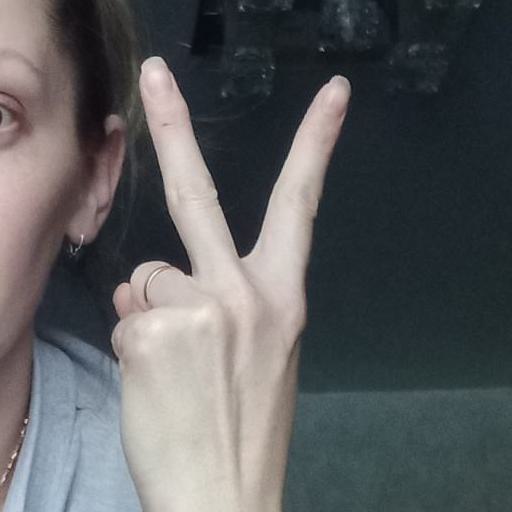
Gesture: peace_inverted